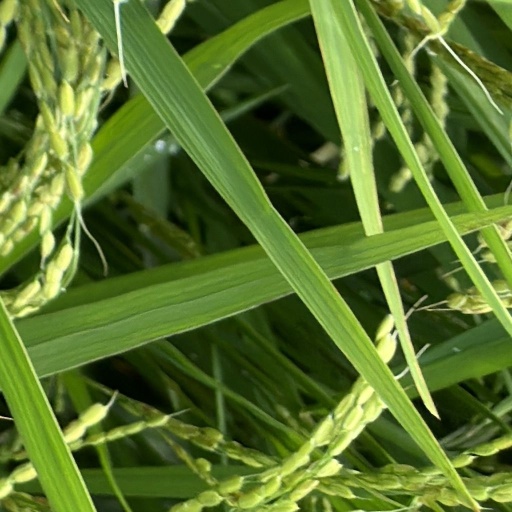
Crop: rice